Igor Arbutina

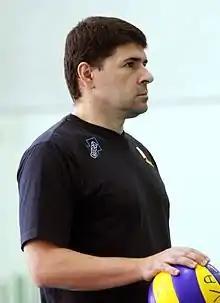
Arbutina in 2012

Between 1992 and 2002 Arbutina worked as a coach at OK Karlovac, HAOK Mladost and OK Varazdin. From 1997 to 2002 he was an assistant coach of Croatian national team, and in 2002 became the head coach. In 2003–2007 he worked with MSC Moers and Rote Raben Vilsbiburg in Germany, and then became the head coach of the national team of Qatar.